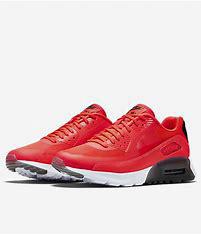
Brand: Nike
Model: Air Max 90 Sale